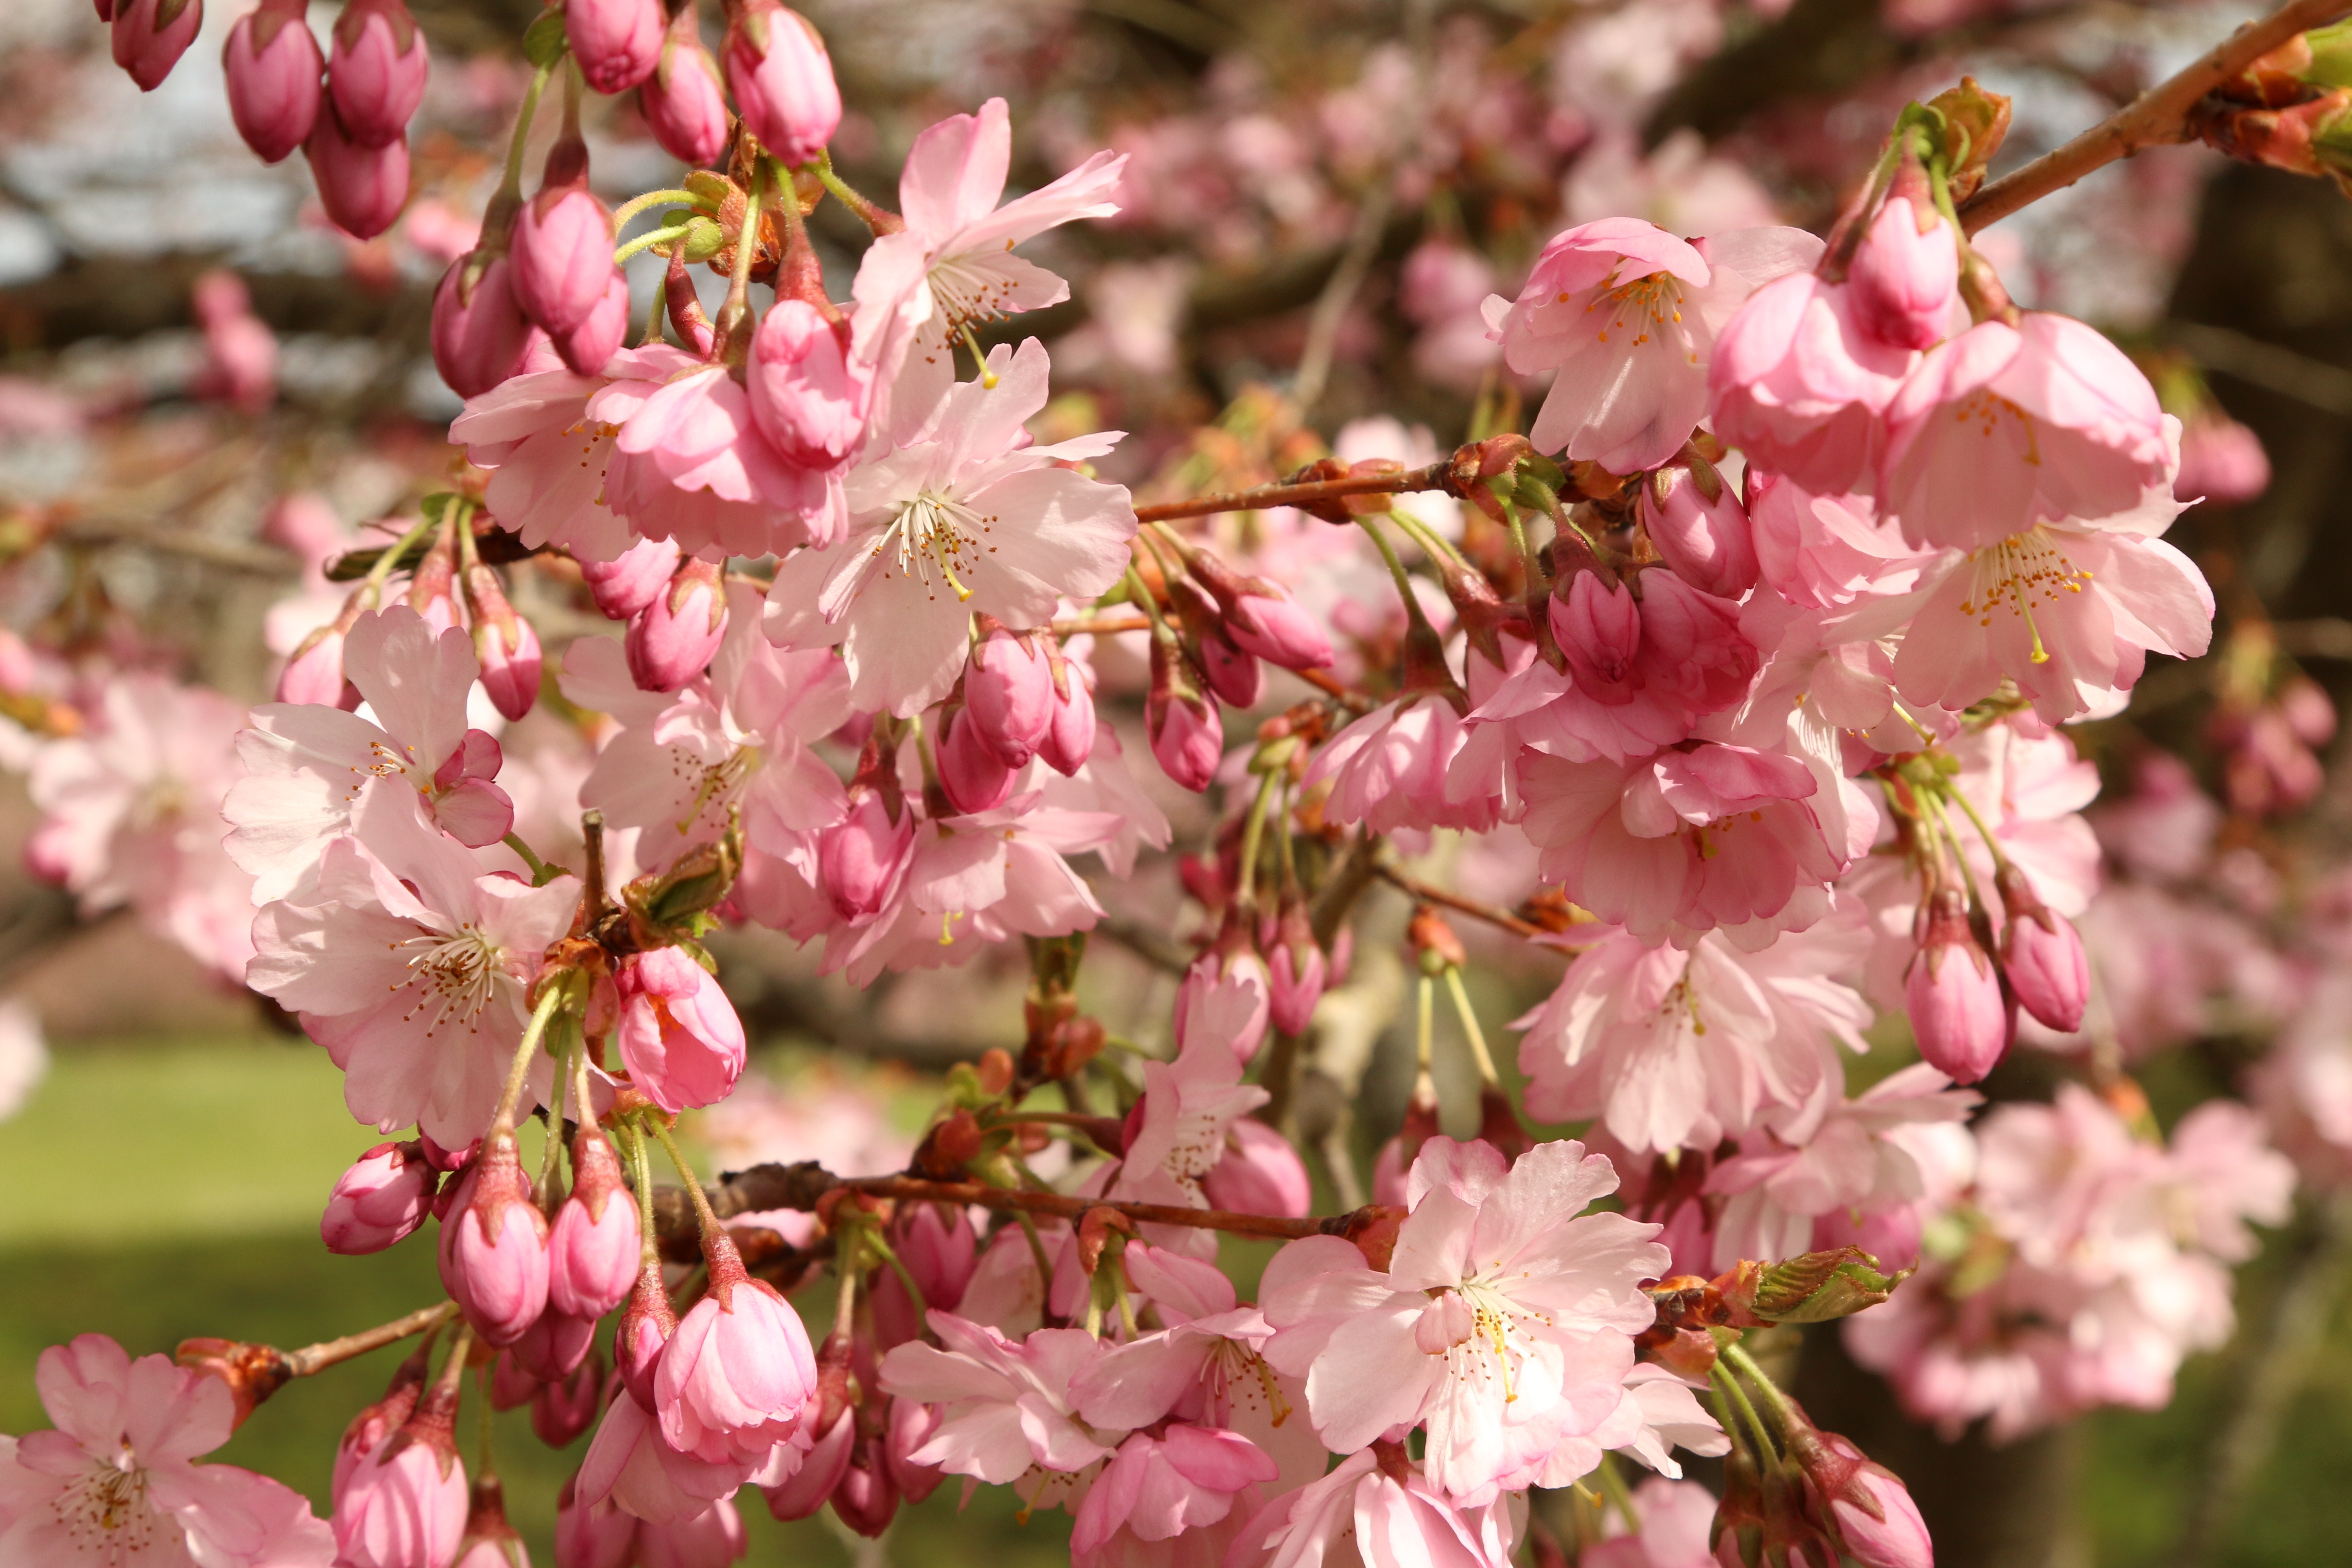
branch, blossom, plant, fruit, flower, petal, bloom, food, spring, produce, pink, close, cherry blossom, flowers, shrub, cherry, flowering plant, rose family, land plant